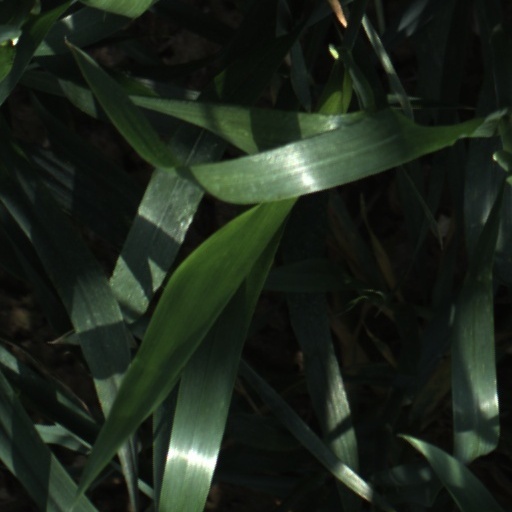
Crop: wheat